Arsène Wenger

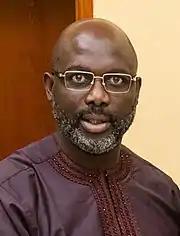
Ballon d'Or winner George Weah played under Wenger at Monaco, where he won the Coupe de France.

In 1969, Wenger was recruited to nearby third division club Mutzig. The club was famed for playing the "best amateur football" in Alsace and managed by Max Hild, who would later go on to become Wenger's mentor. Wenger's emergence at Mutzig aged 20 was considered too late for him to build a reputable playing career. Football was not seen as his future; the plan was for him to run the family's spare parts business. He was, however, of the age to start increasing his tactical knowledge of the sport. He frequently read "France Football" and alongside Hild made trips to Germany to watch Bundesliga matches and observe the different managerial styles. During Wenger's three years at Mutzig, the club beat Strasbourg 3–0 to win the Coupe d'Alsace. He also represented Alsace in a competition held annually between the regional leagues.